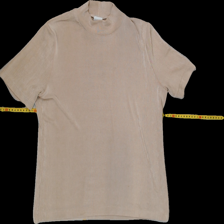
View: front
Type: Top
Category: Ladies
Brand: Not Applicable
Colors: Beige
Material: 100% Poly
Pattern: Checkered print
Cut: C-collar
Size: 42
Season: All
Trend: No trend
Stains: Yes
Price range: 50-100
Recommended usage: Reuse